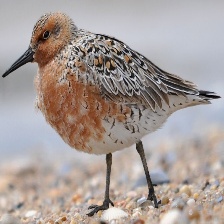
Species: RED KNOT
Scientific name: CALIDRIS CANUTUS
ImageNet parent category: red-backed_sandpiper